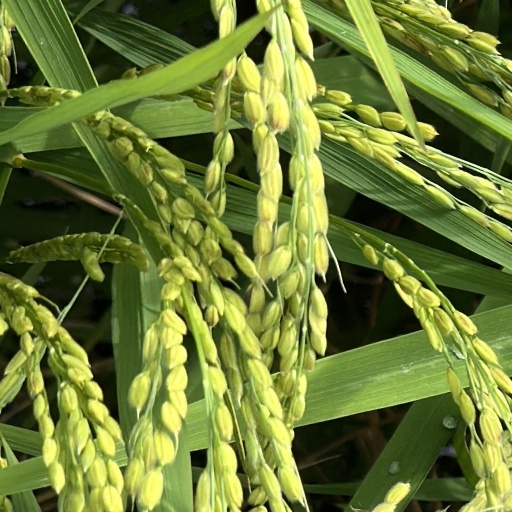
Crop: rice